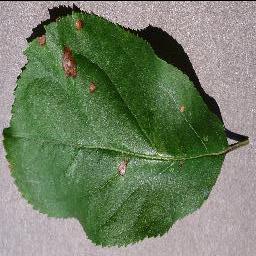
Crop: apple
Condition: black_rot